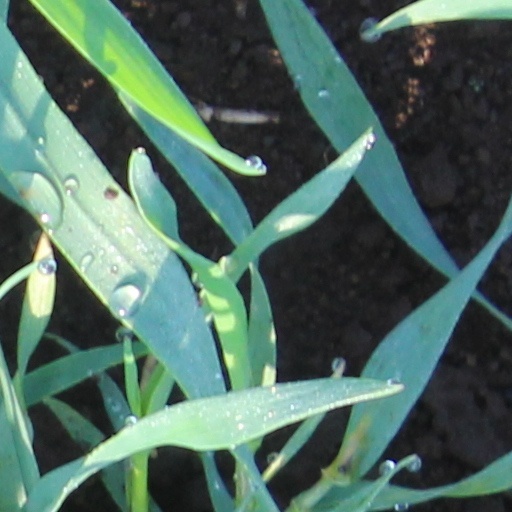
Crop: wheat